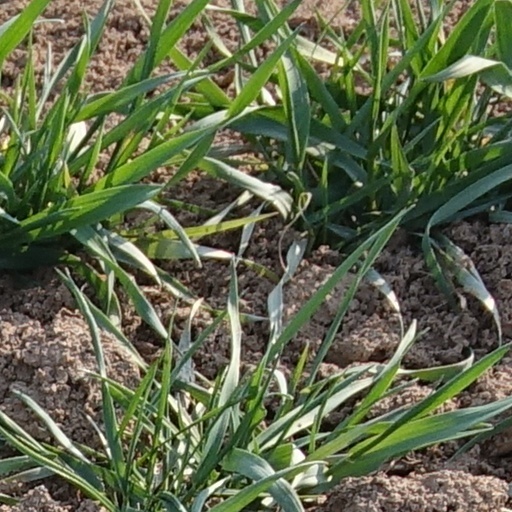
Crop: wheat